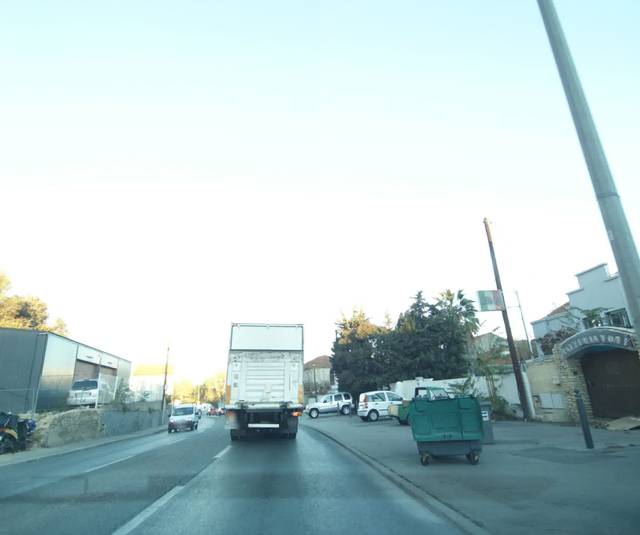
Region: France
Coordinates: 43.325, 5.442